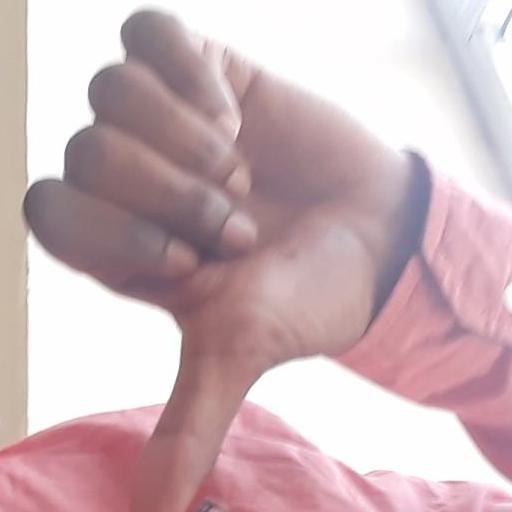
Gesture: dislike